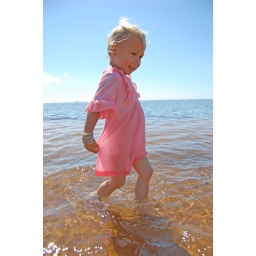
Brynn playing in the water in a dress I made